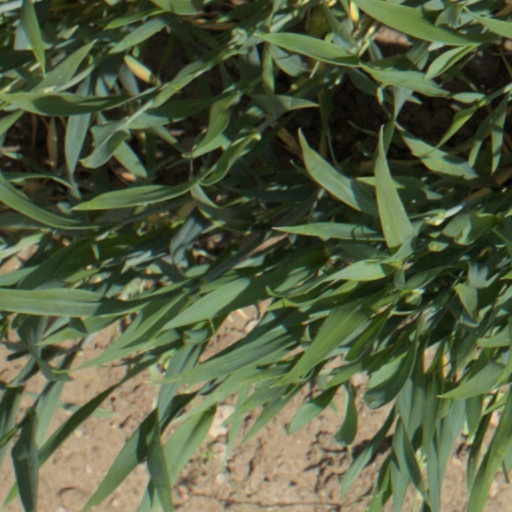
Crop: wheat